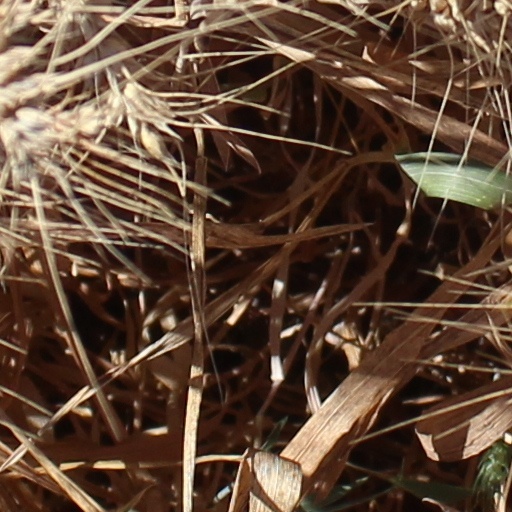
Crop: wheat